Convergent beam electron diffraction

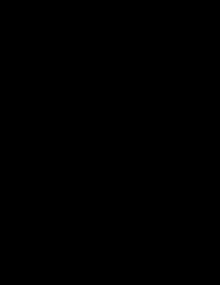
CBED scheme, adapted from W. Kossel and G. Möllenstedt, Elektroneninterferenzen im konvergenten Bündel, Annalen der Physik 36, 113 (1939).

CBED was first introduced in 1939 by Kossel and Möllenstedt. The development of the Field Emission Gun (FEG) in the 1970s, the Scanning Transmission Electron Microscopy (STEM), energy filtering devices and so on, made possible smaller probe diameters and larger convergence angles, and all this made CBED more popular. In the seventies, CBED was being used for the determination of the point group and space group symmetries by Goodman and Lehmpfuh, and Buxton, and starting in 1985, CBED was used by Tanaka et al. for studying crystals structure.